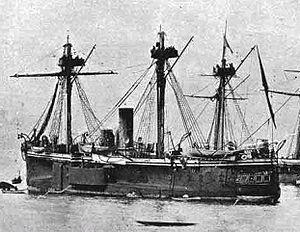
Le Almirante Cochrane était une frégate blindée construite par Earle's Shipbuilding Co. en Angleterre pour la marine chilienne en 1875, comme son sister-ship Almirante Blanco Encalada. Elle a participé activement à la Guerre du Pacifique, et son action la plus importante fut sa participation à la capture du monitor péruvien Huáscar pendant le combat naval d'Angamos en 1879.